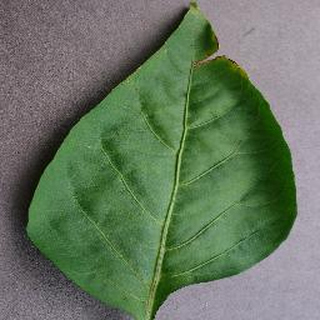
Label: healthy_bell_pepper